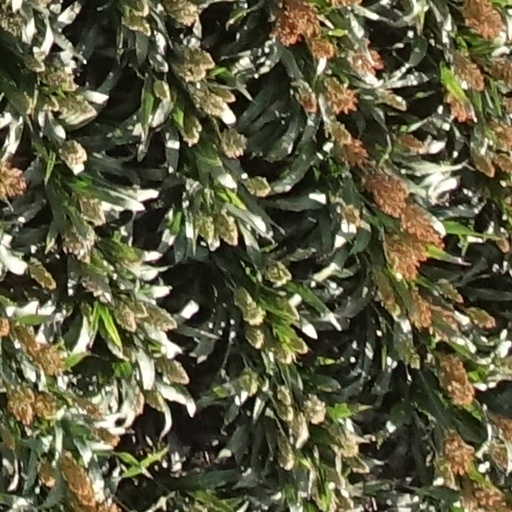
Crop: sorghum